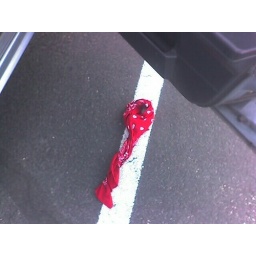
They tried to break my window with a rock in this bandana